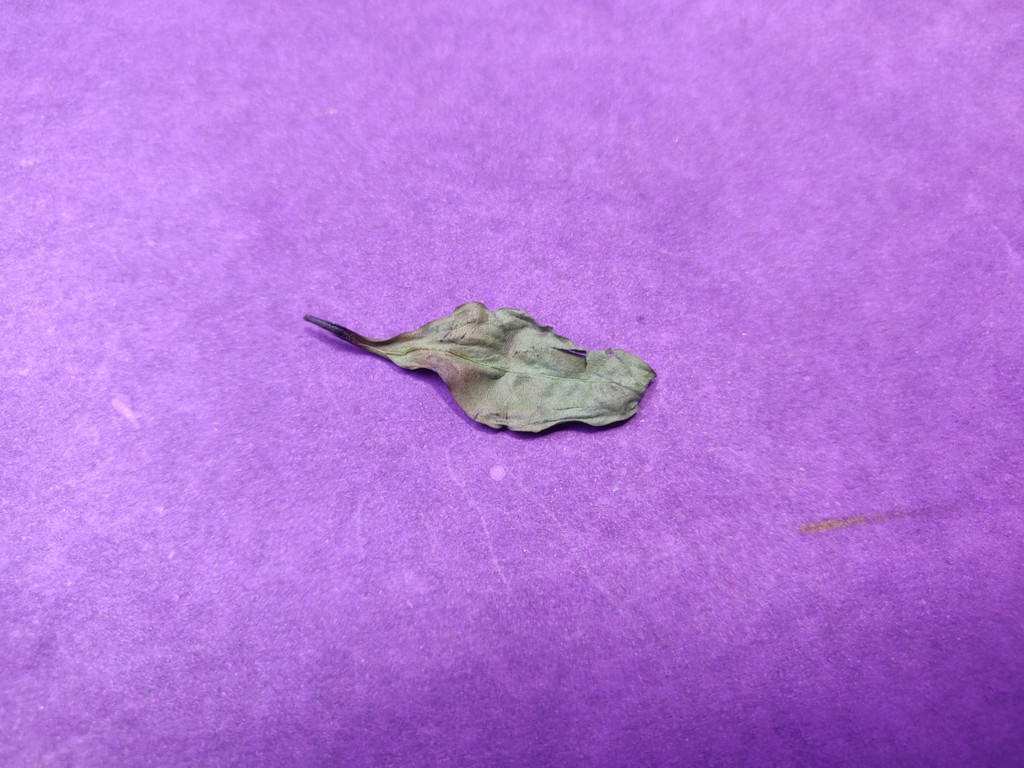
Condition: Dried
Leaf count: single
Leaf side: unknown